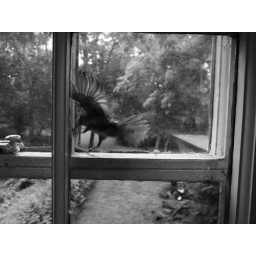
bird in my window